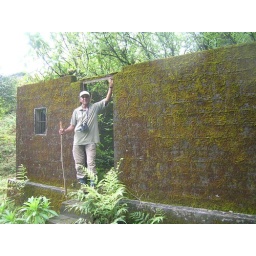
The forest in the house